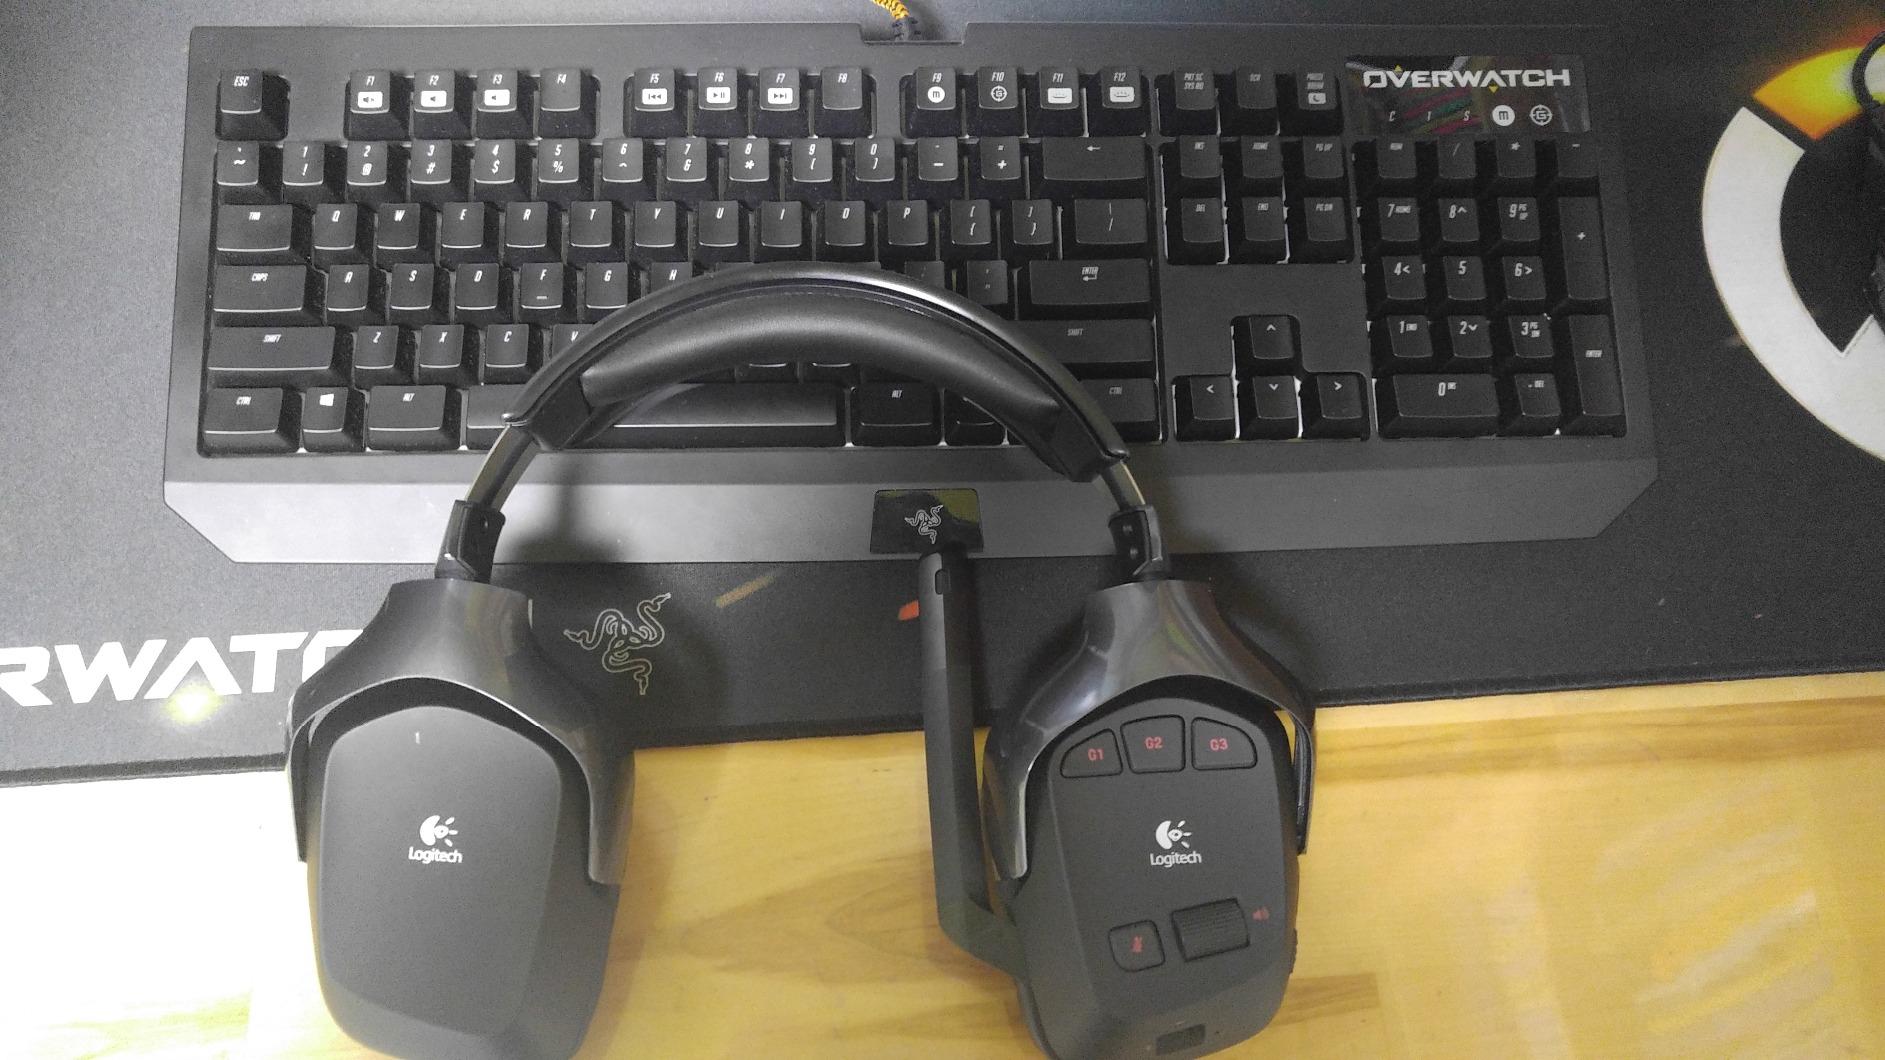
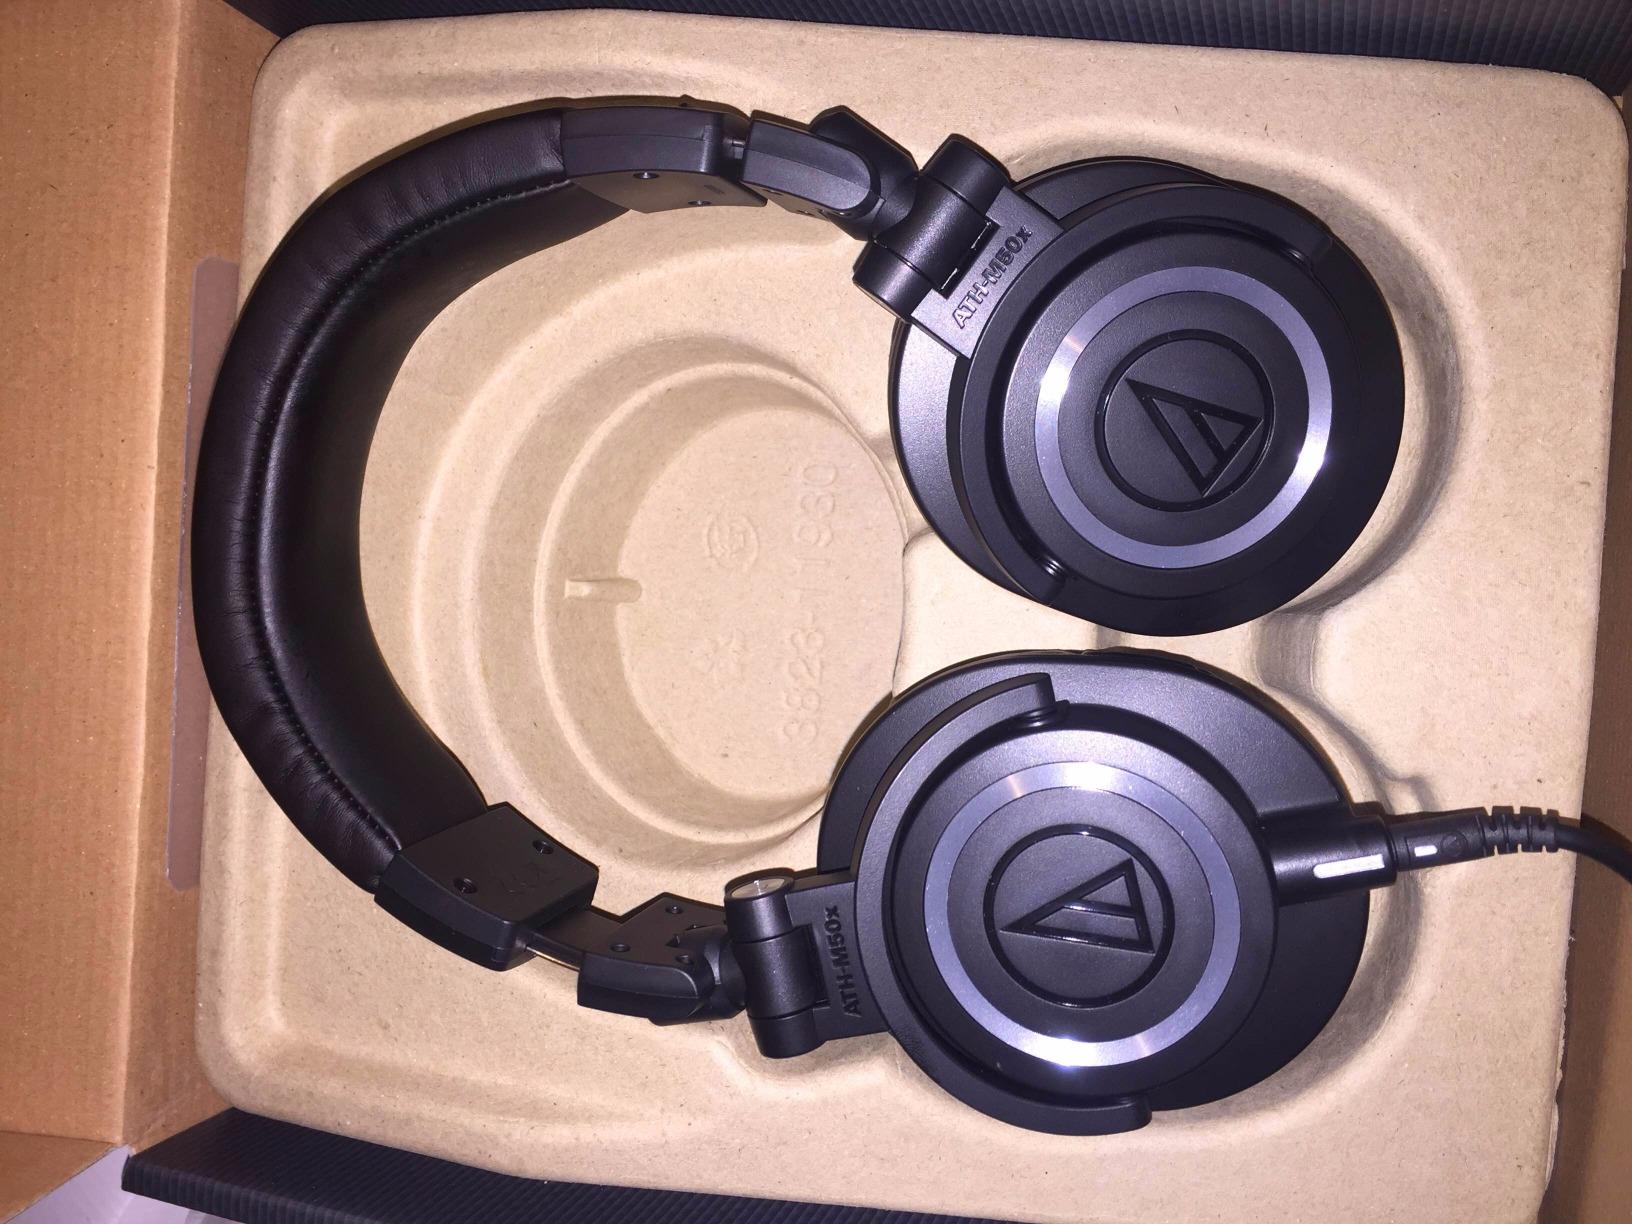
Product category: headphones
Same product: no